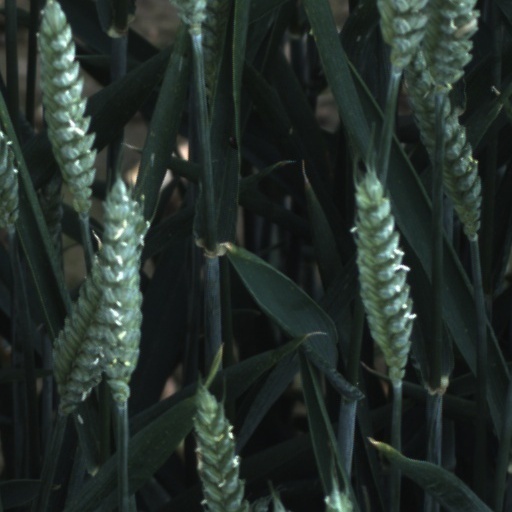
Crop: wheat